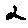
Label: 2